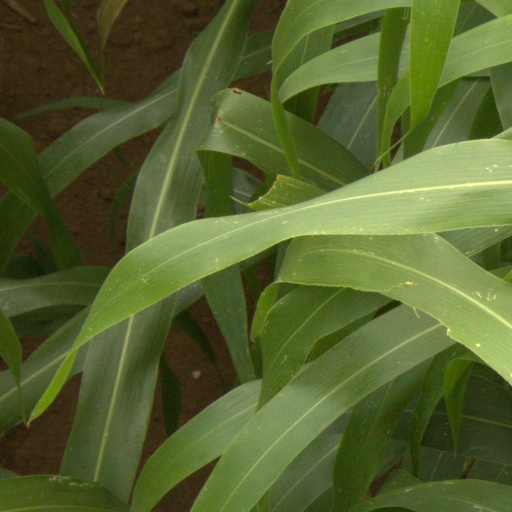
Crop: sorghum